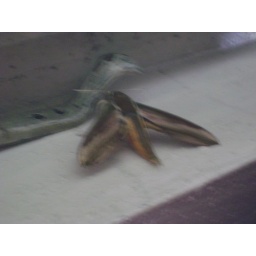
a big moth in the house